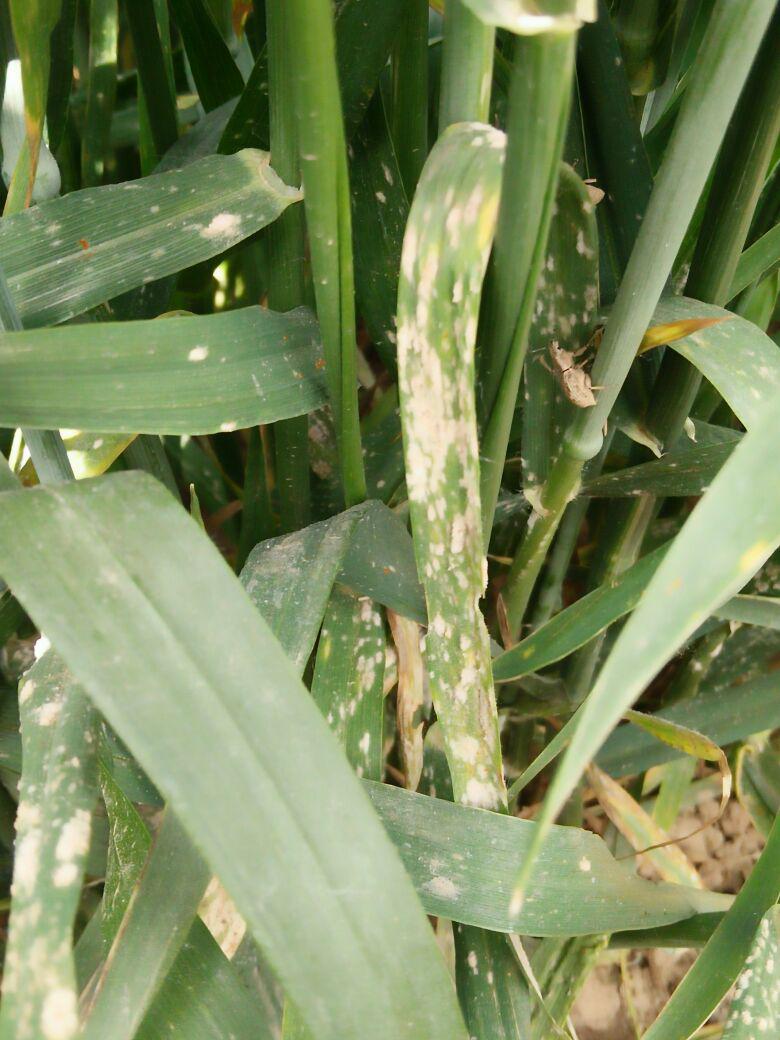
Plant: Wheat
Disease: wheat powdery mildew